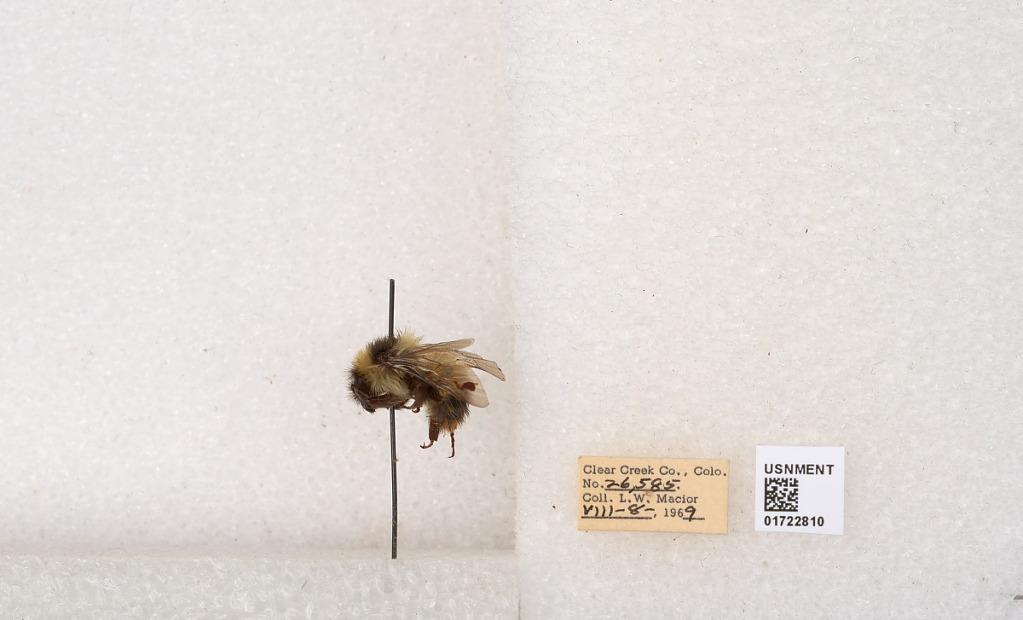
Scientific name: Bombus kirbyellus
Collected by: L. Macior
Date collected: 1969-8-8
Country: United States
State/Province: Colorado
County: Clear Creek
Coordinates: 39.6891, -105.644